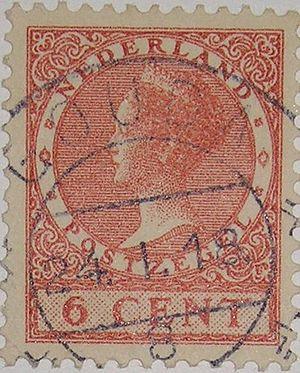
Une oblitération est une marque postale ou fiscale qui permet d'annuler la validité d'un timbre-poste ou d'un timbre fiscal, et d'indiquer également le lieu et la date de son apposition. Notons que ceci correspond à une définition contemporaine.